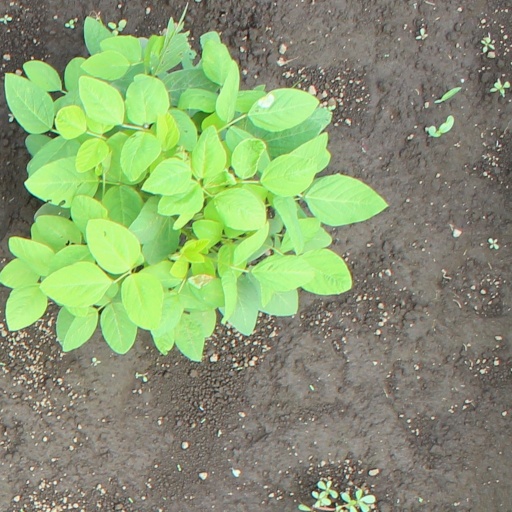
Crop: soybean